Marcus Klingberg

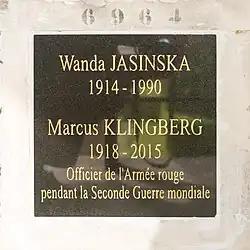
Close up photo of black polished stone memorial with gold lettering

In January 2003, Klingberg was released from house arrest and immediately left Israel for Paris to be with his daughter Sylvia and grandson Ian Brossat. Klingberg moved to a one-room apartment in Paris but did not take French citizenship. He frequently lectured on medicine at universities. He helped establish the Ludwik Fleck Center of the , a university center in Zürich, and delivered the opening lecture. He received an officer's pension from the Israeli government, which amounted to around €2,000 a month. Klingberg continued to have medical problems and was frequently hospitalized.